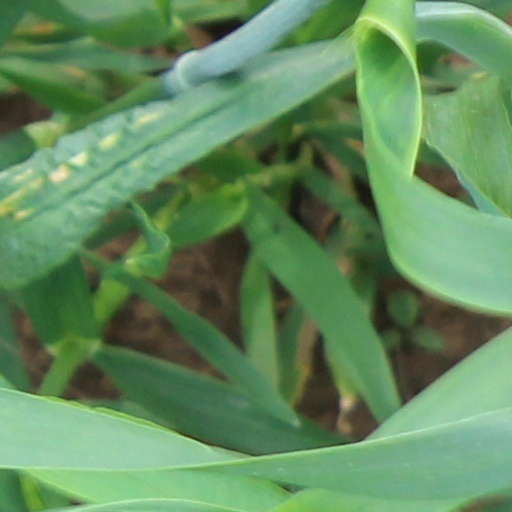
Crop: wheat